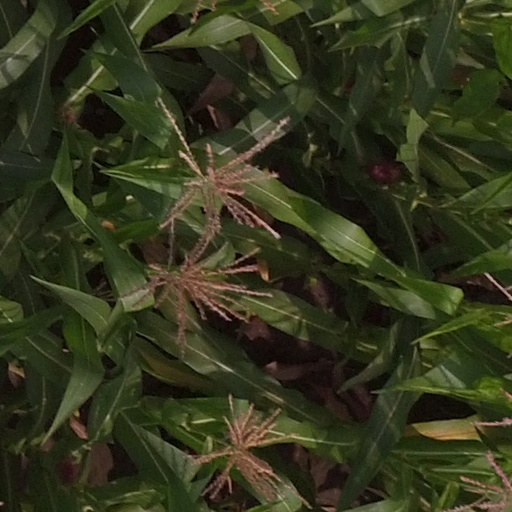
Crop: maize; corn